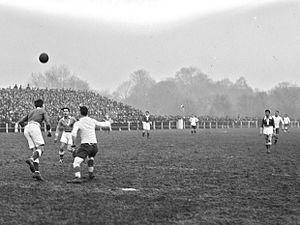
Match Olympique contre le Real Unión Club de Irun le 25 décembre 1920 au stade Bergeyre.
L'Olympique est un club de football français fondé en 1908, disparu en 1926 en fusionnant avec le Red Star Club et situé à Pantin, puis à Paris.